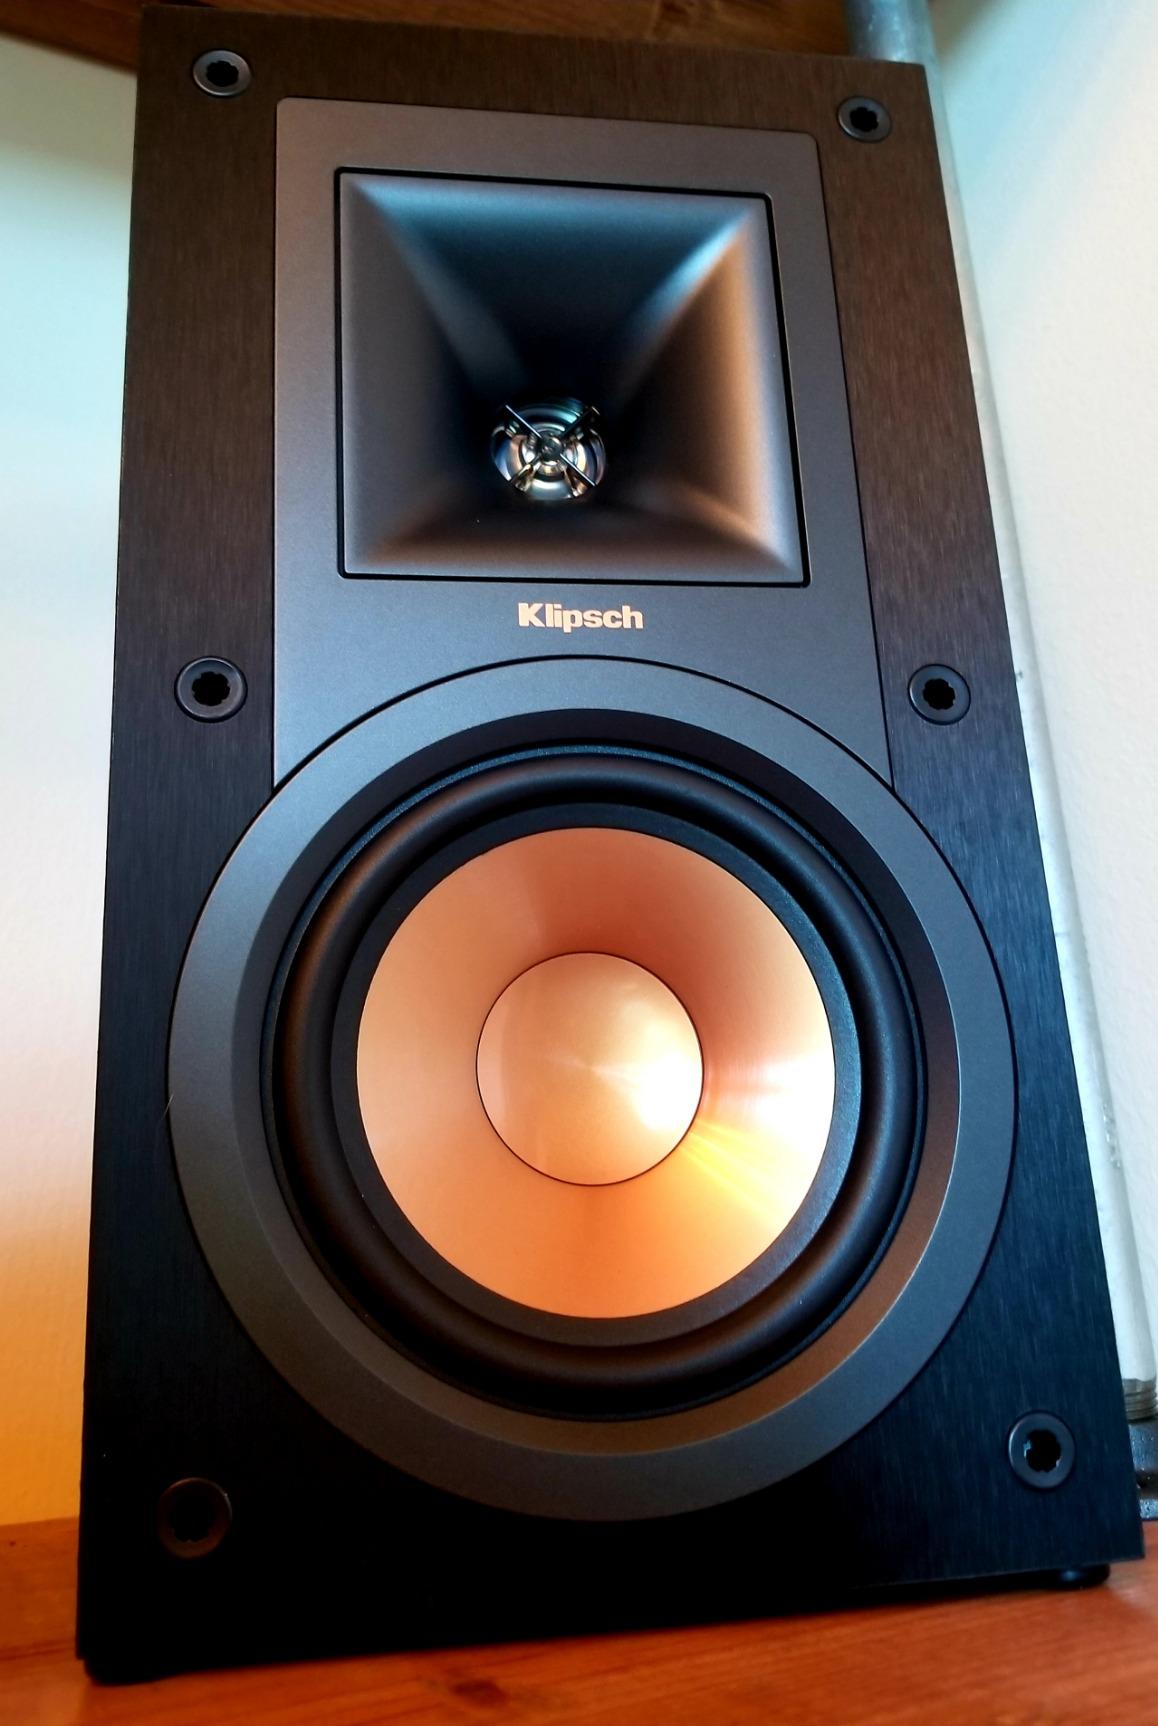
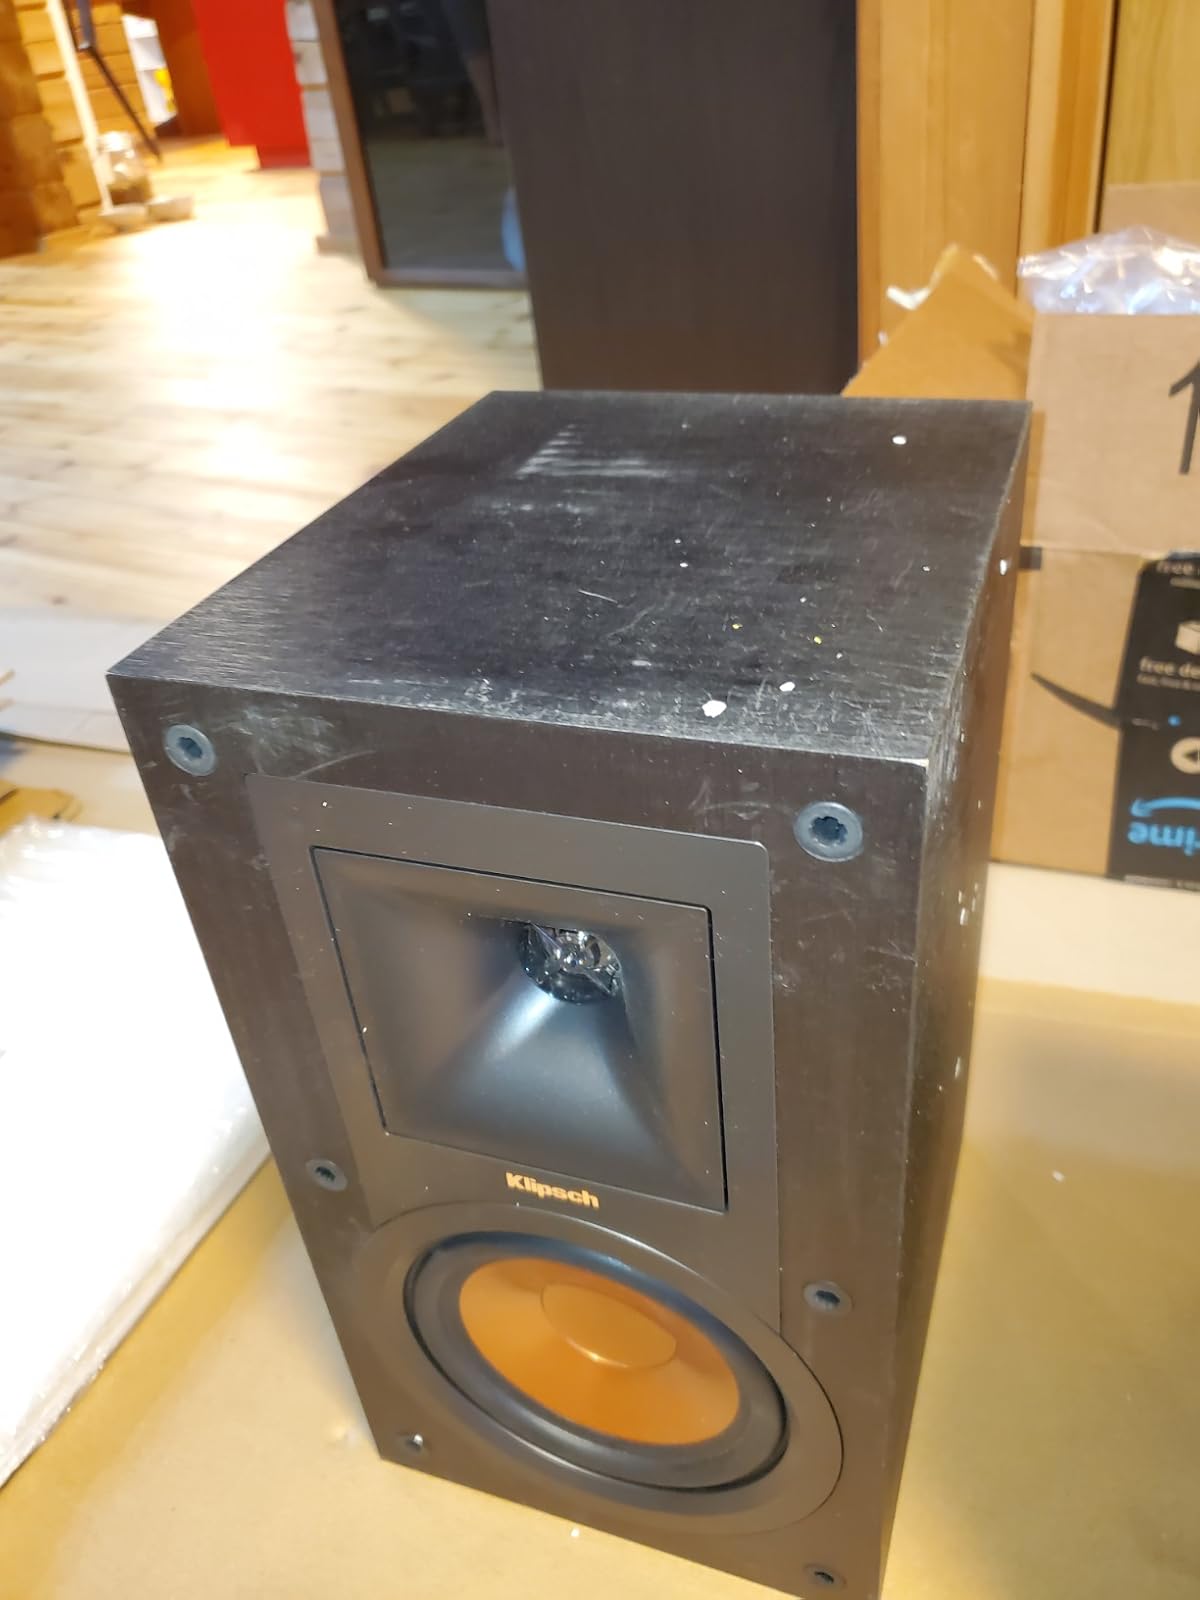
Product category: speaker
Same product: yes